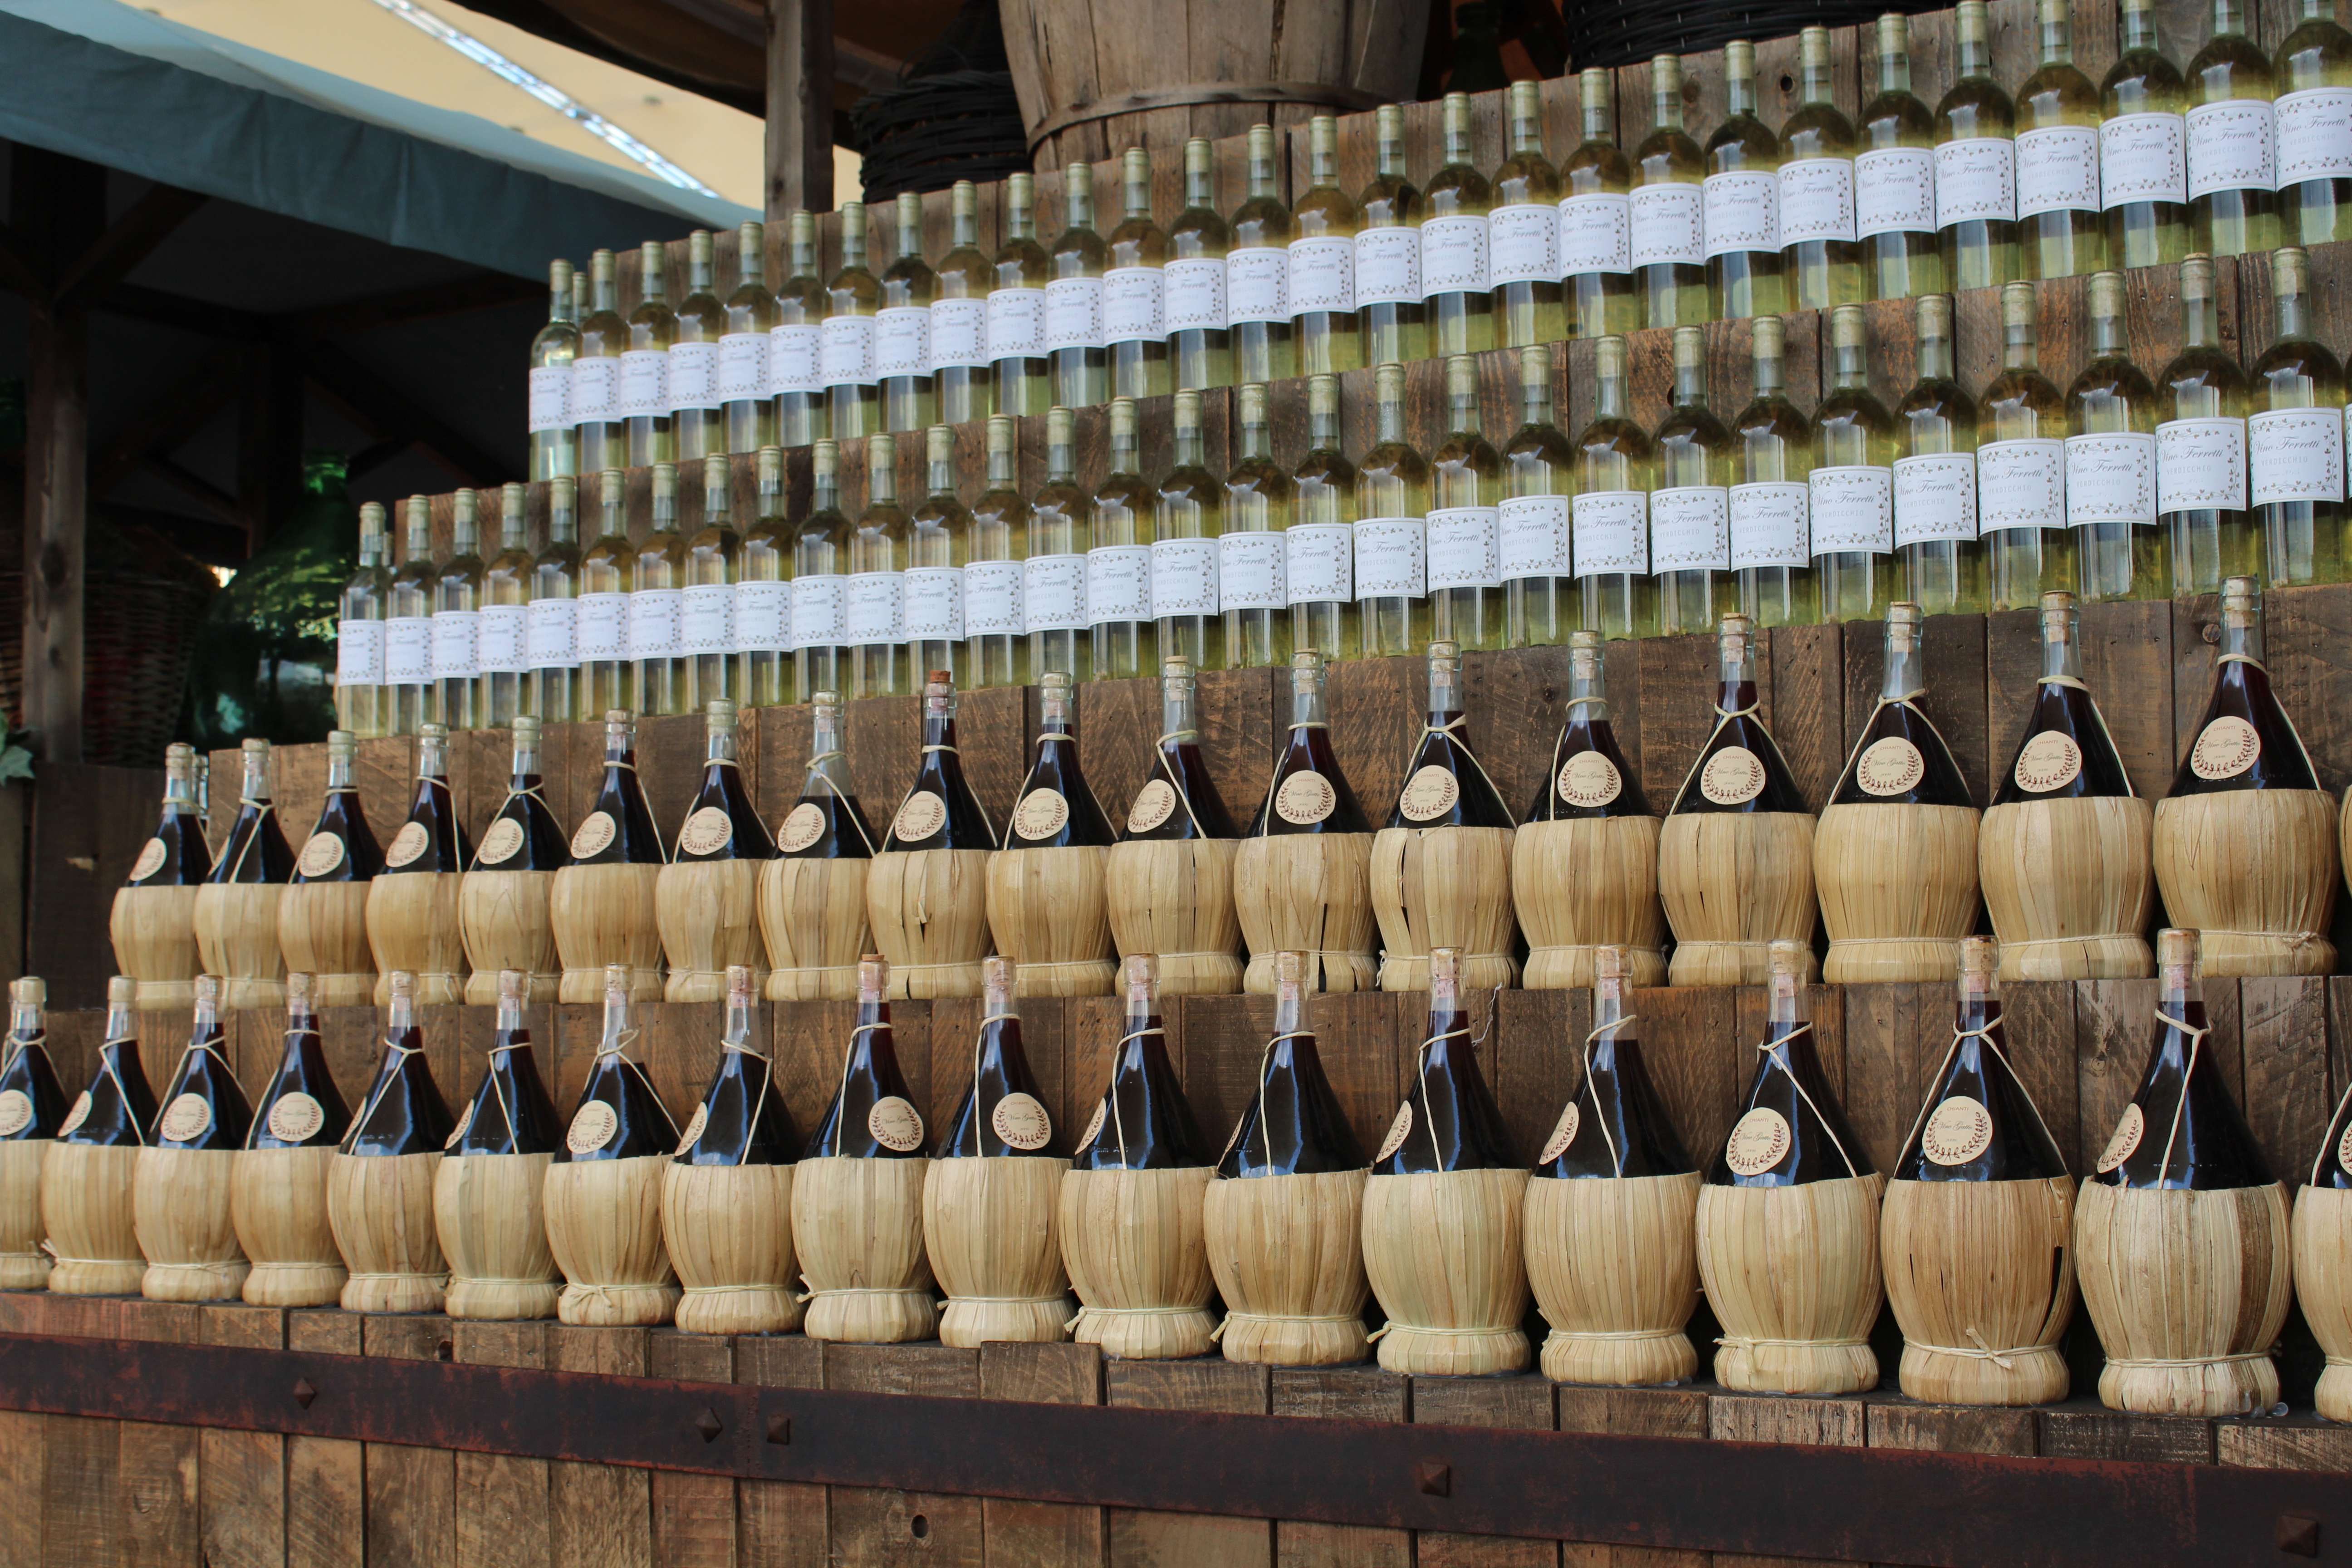
wine, bar, red, red wine, alcohol, musical instrument, pour, bottles, carillon, cellar, enoteca, bottles of wine, bottle of wine, wines, man made object, string instrument, baluster